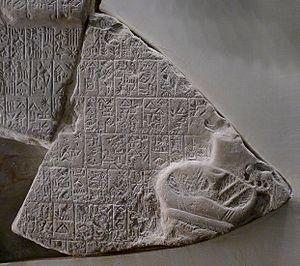
Un des fragments de la stèle de victoire du roi Eannatum de Lagash sur Umma, dite «
La stèle des vautours, ou stèle de victoire d'Eannatum, roi de Lagash, est une stèle historiée datée des dynasties archaïques III, vers 2450 av. J.-C. commémorant la victoire de la cité-État Lagash sur sa rivale Umma. Elle a été exhumée en état fragmentaire sur le site de Tello en Mésopotamie. Il s'agit de la première stèle historiée connue, insistant sur une victoire militaire et le rôle guerrier du souverain. Elle est conservée au département des Antiquités Orientales du musée du Louvre.
Sumer est une région située à l'extrême sud de la Mésopotamie antique, couvrant une vaste plaine parcourue par le Tigre et l'Euphrate, bordée, au sud-est, par le golfe Persique. Il s'y est développé une importante civilisation à compter de la fin du IVᵉ millénaire av. J.-C. et durant le IIIᵉ millénaire av. J.-C.